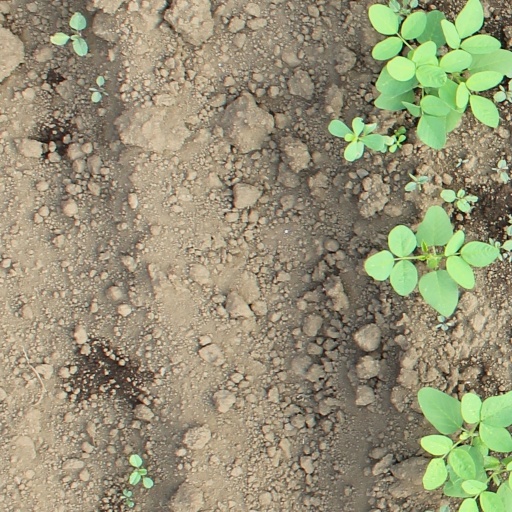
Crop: soybean